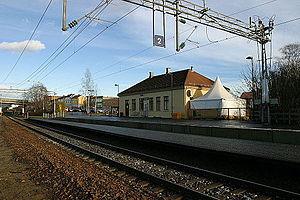
La gare de Vestfossen se situe dans la commune de Øvre Eiker et à 75,79 km d'Oslo. La gare fut mise en service en 1871 lorsque la ligne de Randsfjord fut prête.